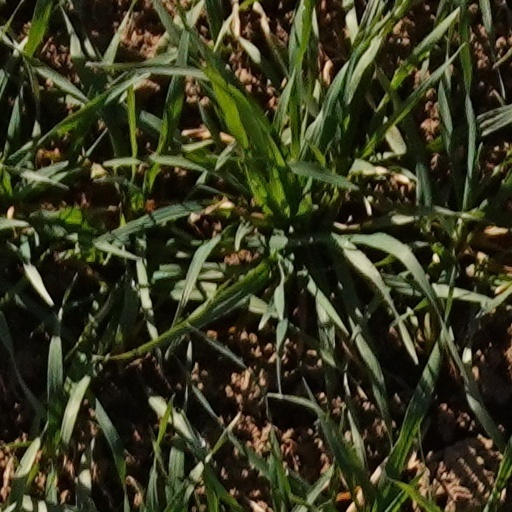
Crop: wheat